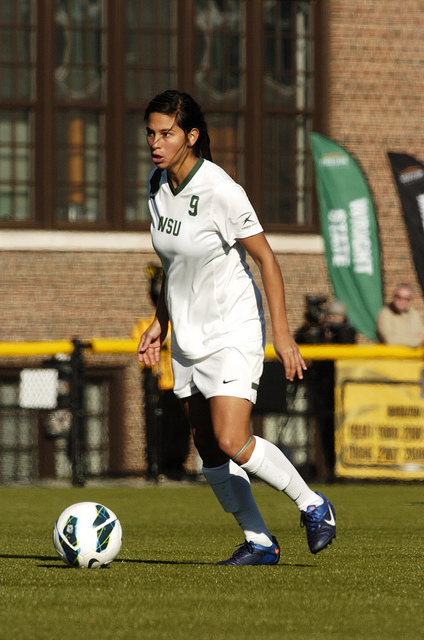
người phụ nữ mặc đồ đá bóng đang chơi bóng trên sân cỏ